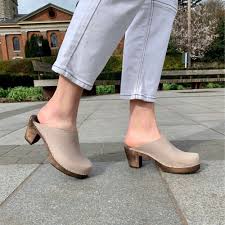
Label: Clog